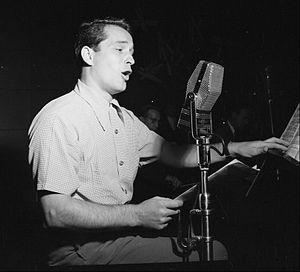
Un chanteur de charme ou crooner, est un chanteur, le plus souvent un homme, caractérisé par un style de chant au ton chaleureux et émotionnel qu’il communique avec son timbre de voix. Cette chaleur et cette intimité dans la voix ne sont possibles que grâce à l’utilisation du microphone. Le crooner chante surtout des ballades. Bien que le mot soit anglo-saxon, il existe depuis l'origine des crooners ailleurs qu’aux États-Unis, particulièrement en Europe et en Asie.